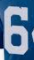
Number: 6